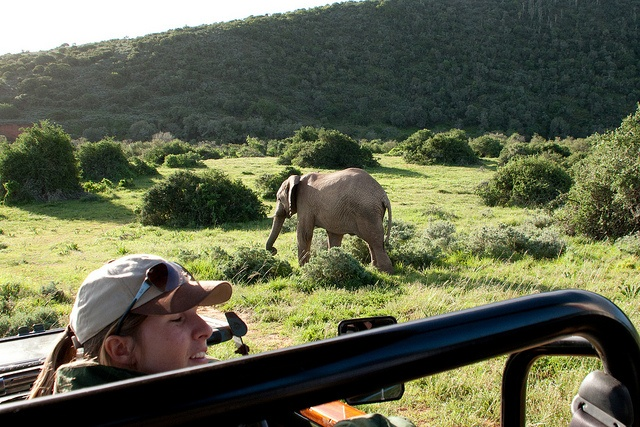
A woman riding in a jeep next to a green field.
a person in a vehcile, watching an elephant.
The woman is driving right behind the elephant.
A woman sitting inside a vehicle near an elephant in a field.
An elephant walking in the middle of a field while a woman sits in a jeep